United Nations Security Council Resolution 689

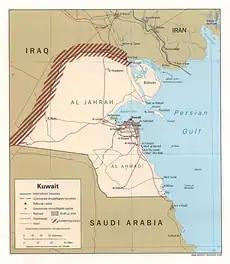
Separation barrier between Iraq and Kuwait

United Nations Security Council resolution 689, adopted unanimously on 9 April 1991, after recalling Resolution 687 (1991), the council noted a report by the Secretary-General and decided to establish the United Nations Iraq–Kuwait Observation Mission to monitor the demilitarized zone between Iraq and Kuwait, known as the Kuwait–Iraq barrier.